Ryan D'Arcy

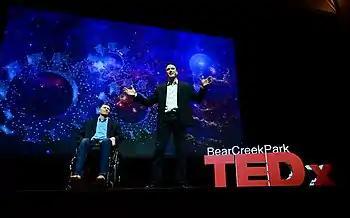
Dr. Ryan D'Arcy and Iron Soldier Trevor Greene speak at TedXBearCreekPark

As a thought leader, university professor and international speaker, Dr. D’Arcy speaks frequently to large audiences and has done so extensively over the course of his career. He has focused on communicating technology and scientific advances outside of academic and technical scientific forums. He is a 3-times TEDx speaker including Surrey’s TEDxBearCreekPark, TEDxSFU and TEDxBrentwoodCollegeSchool, and has frequently represented Canada in health technology innovation events throughout the world, including leading brain technology missions around the world for over a decade.